Emu

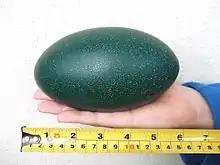
Dark green emu egg

The vocalisations of emus mostly consist of various booming and grunting sounds. The booming is created by the inflatable throat pouch; the pitch can be regulated by the bird and depends on the size of the aperture. Most of the booming is done by females; it is part of the courtship ritual, is used to announce the holding of territory and is issued as a threat to rivals. A high-intensity boom is audible away, while a low, more resonant call, produced during the breeding season, may at first attract mates and peaks while the male is incubating the eggs. Most of the grunting is done by males. It is used principally during the breeding season in territorial defence, as a threat to other males, during courtship and while the female is laying. Both sexes sometimes boom or grunt during threat displays or on encountering strange objects.